Sarah Harding (printer)

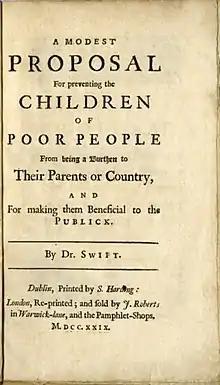
A Modest Proposal 1729 Cover, London imprint

Sarah Harding was the wife and business partner of printer John Harding near Fishamble Street, on the Blind Quay, Dublin. Her mother was a well-known Dublin printer, Elizabeth Sadlier, and it is possible that it was this connection that drew John into the printing business. Following her husband's imprisonment for publishing an unauthorised version of the lord lieutenant's speech on the opening of the parliamentary session, Harding took over the printing business. Her first publication was a pamphlet, "The present miserable state of Ireland" (1721), that is occasionally attributed to Jonathan Swift.